Utah Utes football

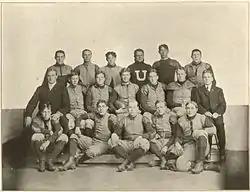
The 1905 football team

In 1905, the Galveston Daily News reported, "He has the Mormons all football crazy. He has written here to say that his team now holds the championship of Utah, Montana, Wyoming, and the greater part of Colorado. When he won the hard-fought battle with Colorado College a week ago the Salt Lake City papers said: 'Maddock' is a new way of saying success. The great Michigan tackle has taken boys who never saw a football before and made them the star players of the Rocky Mountain States." In early 1910, Maddock retired from coaching (although he later coached a year at Oregon.) Fred Bennion coached the Utes from 1910 to 1913. 1910 was also Utah's first season as a member of a conference, the Rocky Mountain Athletic Conference (RMAC). During his four seasons, Bennion finished with a record of 16–8–3 (.648). Nelson Norgren finished with a record of 13–11 (.542) during his coaching years from 1913 to 1917. Utah did not field a team for the 1918 season because of a shortage of players due to World War I. When play resumed in 1919, Thomas Fitzpatrick started his football coaching career. He continued as the football coach until the end of the 1924 season. His teams finished with a record of 23–17–3 (.570). Utah won their first conference championships in these early years, in 1922.